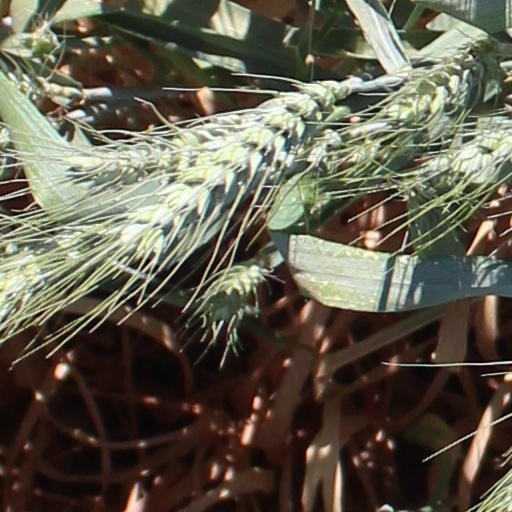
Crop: wheat